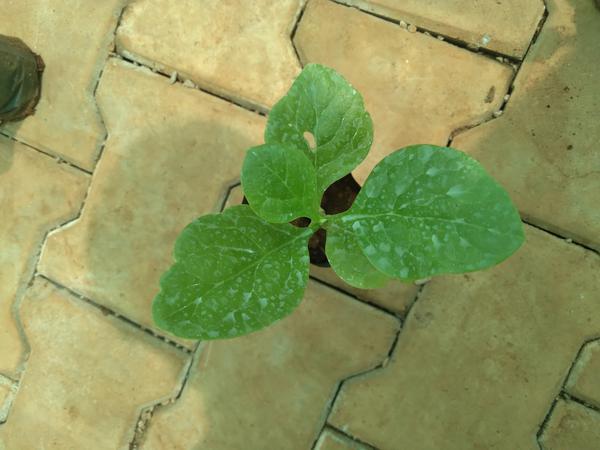
Plant: Basale